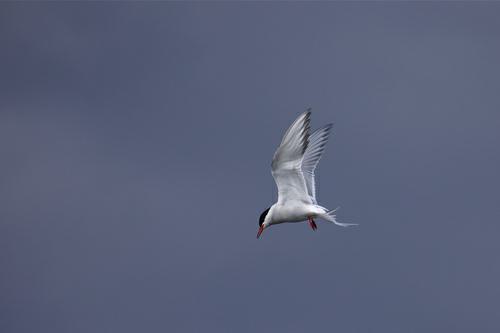
A photo of a artic tern